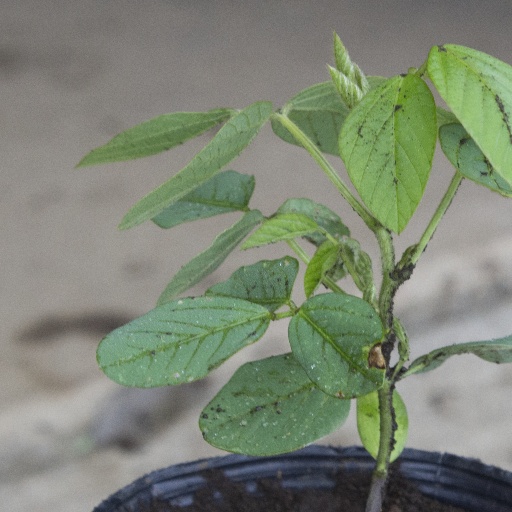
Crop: soybean